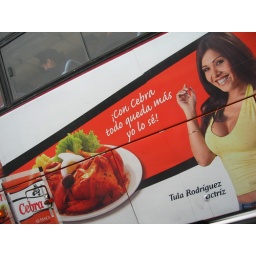
This was an ad on the side of a bus in Lima for some chicken sauce.